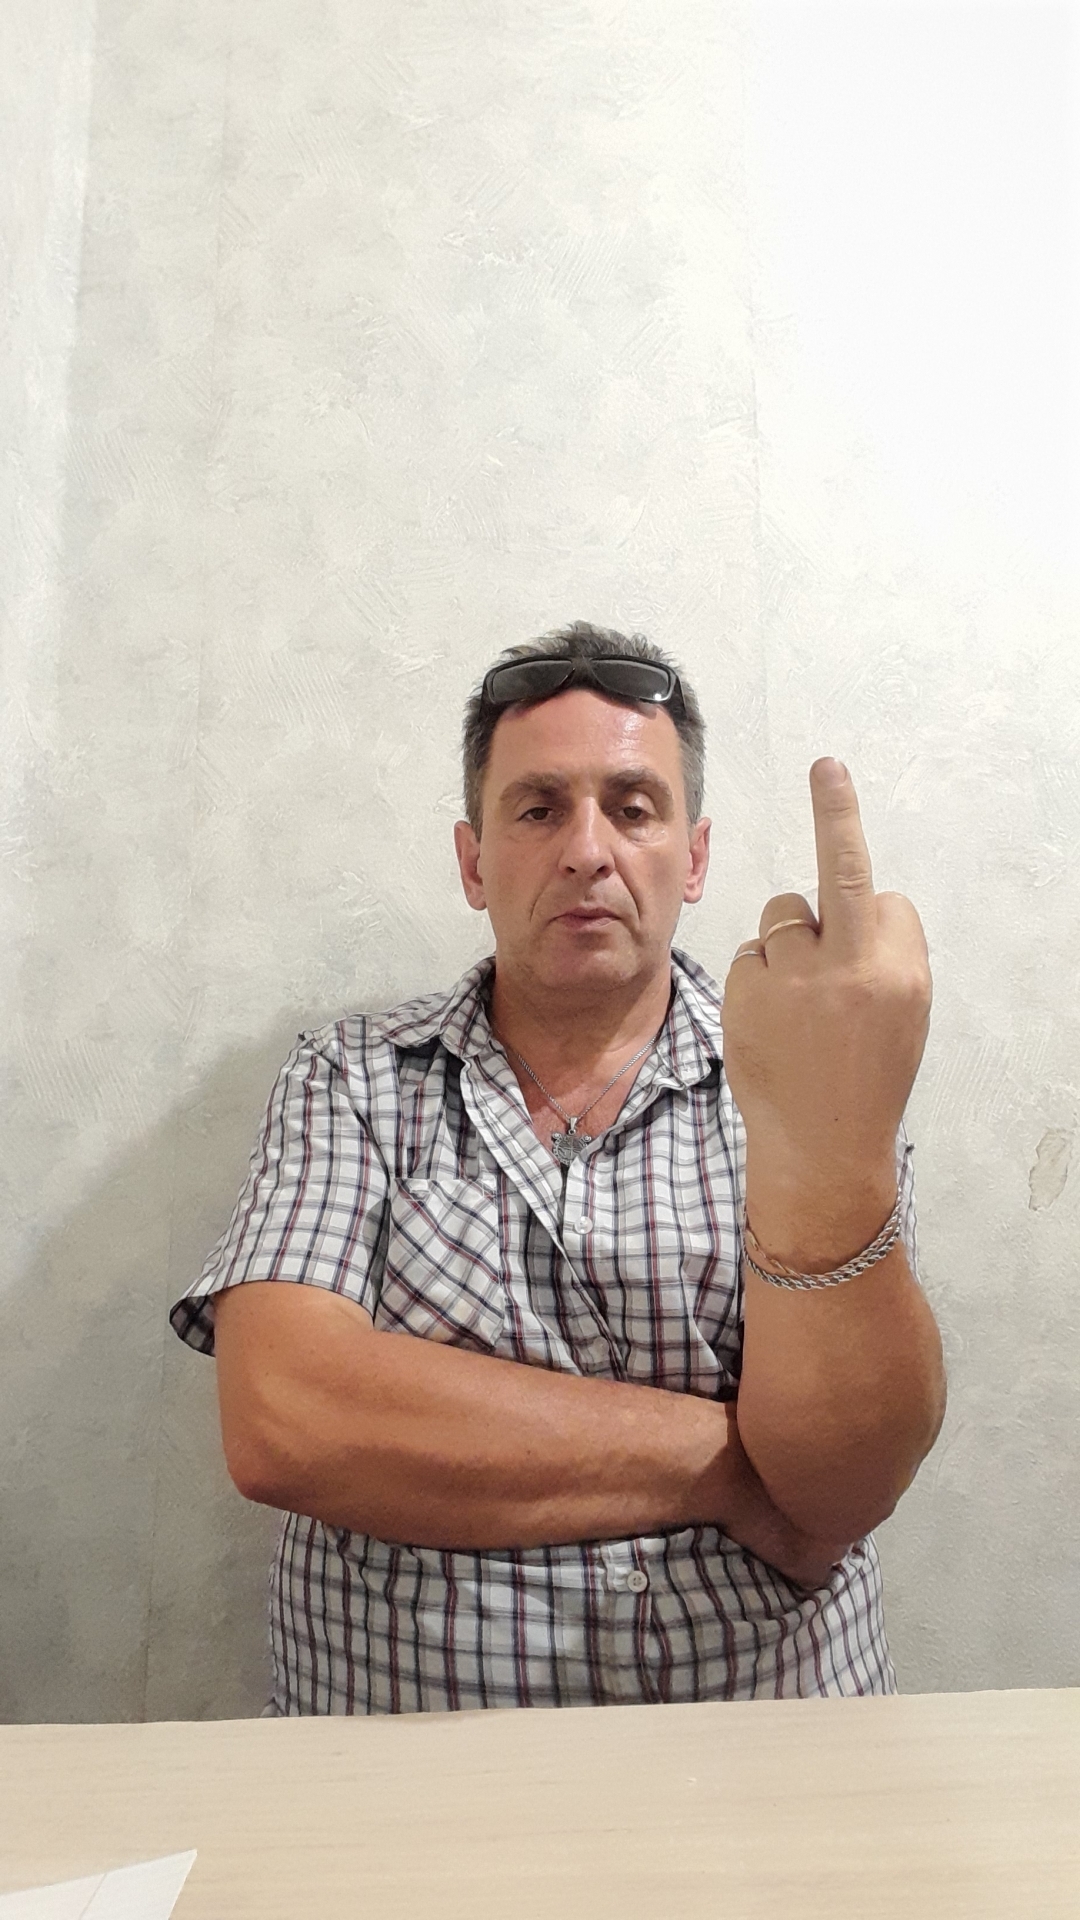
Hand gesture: middle_finger